Fritjof Hillén

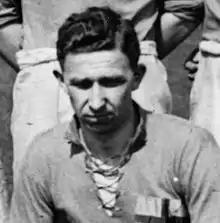
Hillén at the 1924 Summer Olympics

Elof Fritjof Valentin Hillén (19 May 1893 – 7 November 1977) was a Swedish footballer who played as a defender for GAIS and the Sweden national team. He competed in the 1924 Summer Olympics as a member of the Swedish team which won the bronze medal in the football tournament.